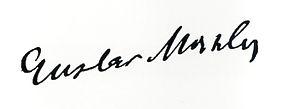
Gustav Mahler, né à Kaliště dans l'Empire d'Autriche le 7 juillet 1860 et mort à Vienne le 18 mai 1911, est un compositeur, chef d'orchestre et pianiste autrichien.